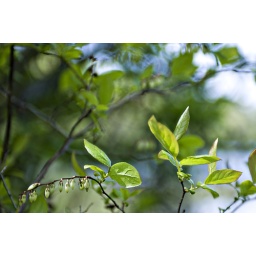
I love green against blue and blue against green. It's that whole nature thing. It works for me.